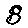
Label: 8